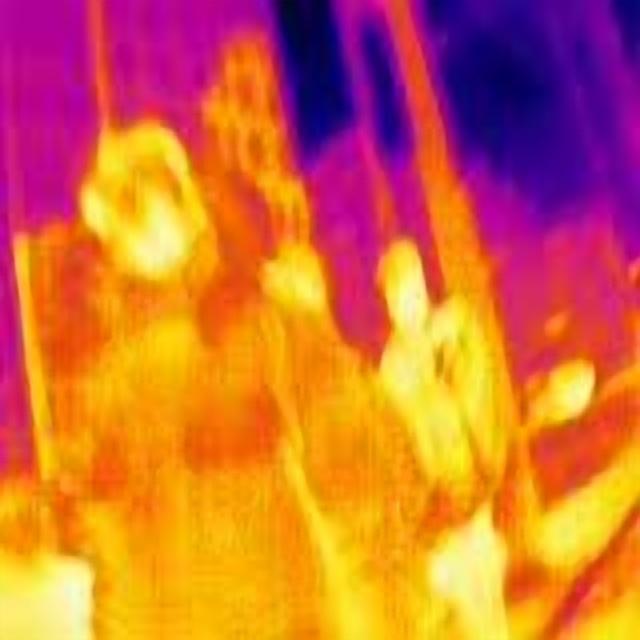
Detected objects:
label: person
label: person